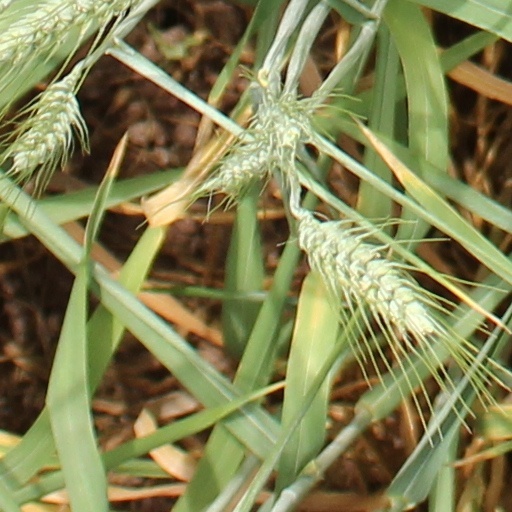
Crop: wheat